Neelam Sanjiva Reddy

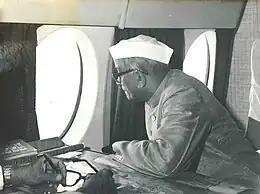
President Reddy doing an aerial survey of flood affected areas of Tamil Nadu in 1977.

Neelam Sanjiva Reddy was elected on 21 July 1977 and was sworn in as the sixth President of India on 25 July 1977. Reddy worked with three governments, with Prime Ministers Morarji Desai, Charan Singh and Indira Gandhi. Reddy announced, on the eve of India's thirtieth anniversary of Independence, that he would be moving out of the Rashtrapati Bhawan to a smaller accommodation and that he would be taking a 70 percent pay cut in solidarity with India's impoverished masses.